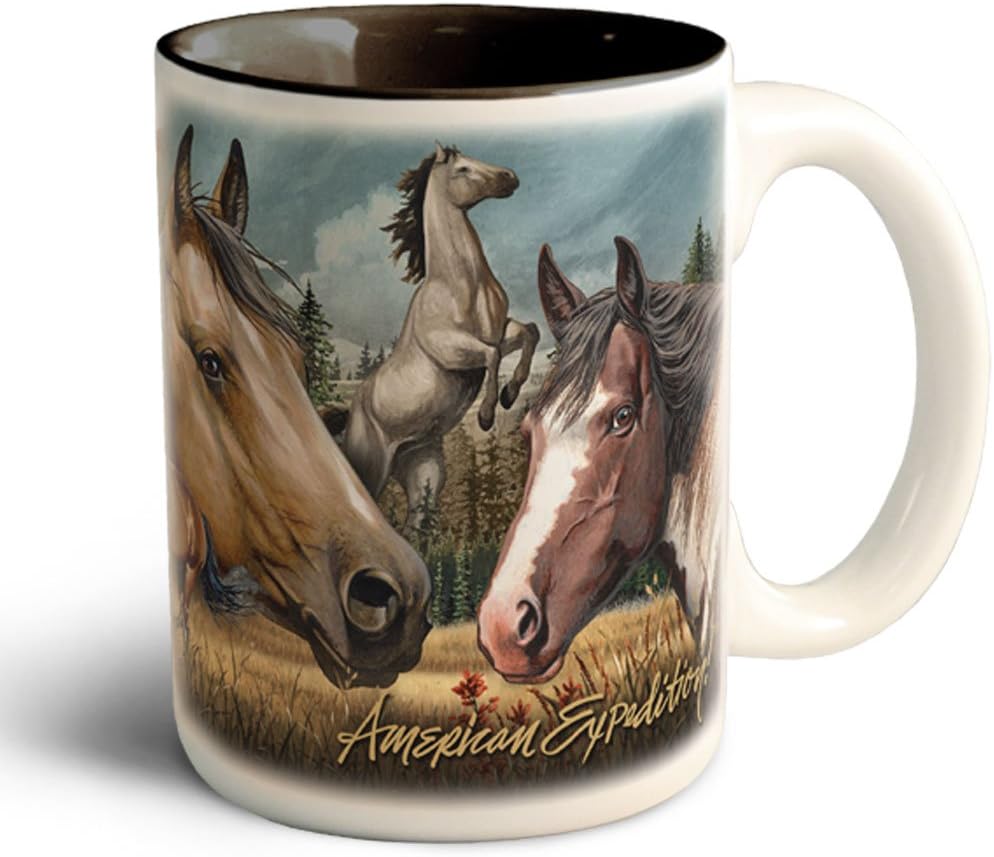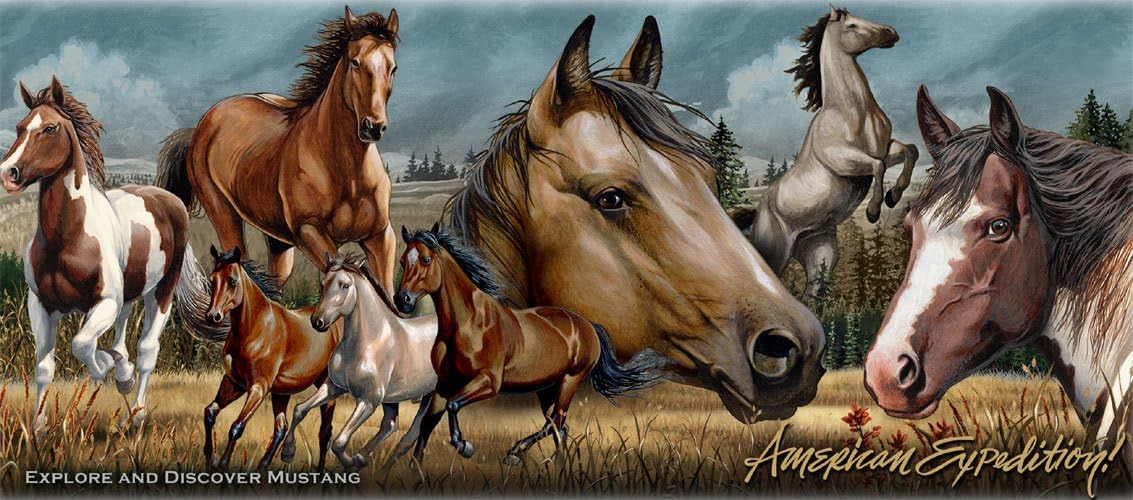
Wildlife Collage Series 15oz Stoneware Coffee Mug (American Mustang)
Category: Sports & Outdoors
The American Expedition Stoneware Coffee Mug with a Mustang Collage has become a gift industry staple. This attractive, large mug has a capacity of 15 ounces. Glazed white on the outside and black on the inside, giving the mug a rich, high-quality finish. The large handle comfortably suits the sportsman or wildlife enthusiast. Each mug is packaged in an attractive, sturdy gift box.
Features: Mustang mug has a 15 ounce capacity | Glazed white on the outside and black on the inside | Full-wrap decal | Large handle for extra comfort | Dishwasher and microwave safe